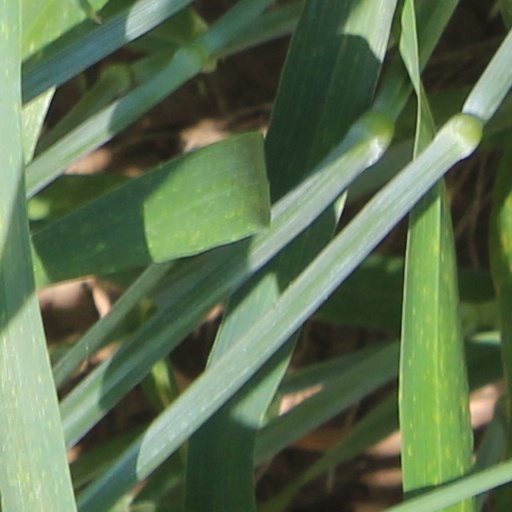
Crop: wheat